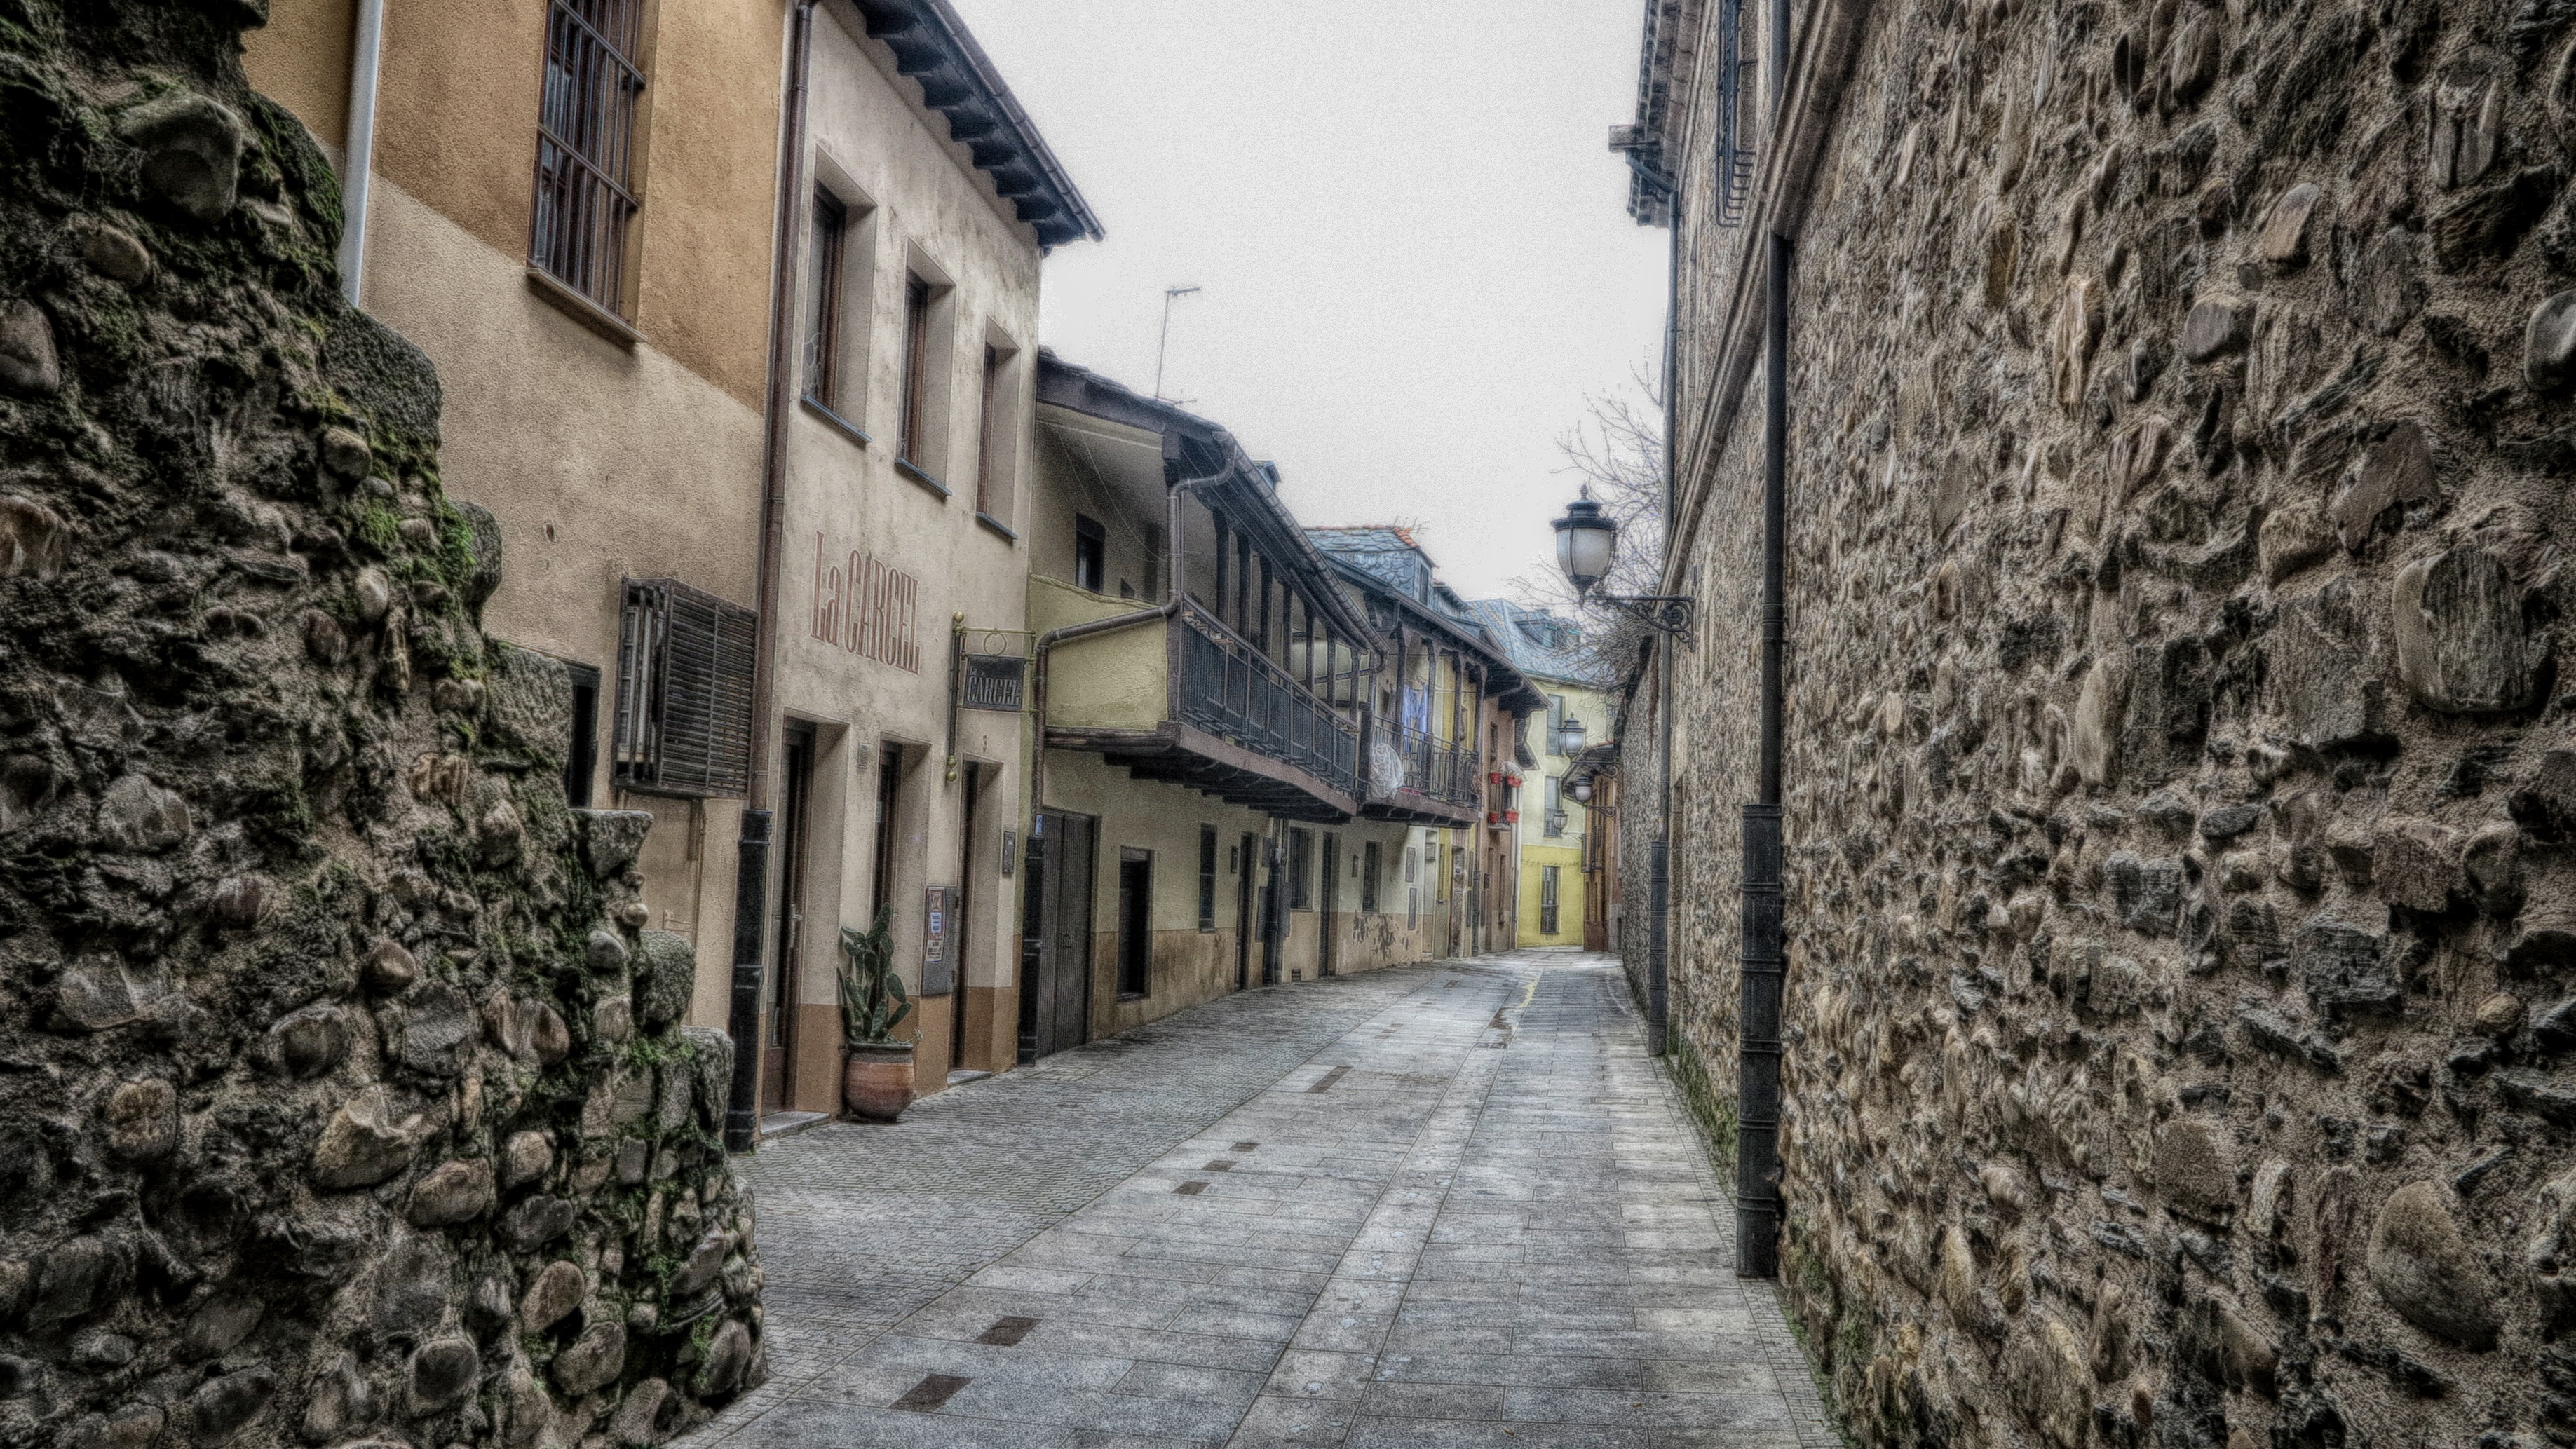
tree, winter, road, street, town, alley, city, wall, village, tourism, lane, waterway, old town, infrastructure, neighbourhood, road surface, urban area, ancient history, typical houses, human settlement, ponferrada